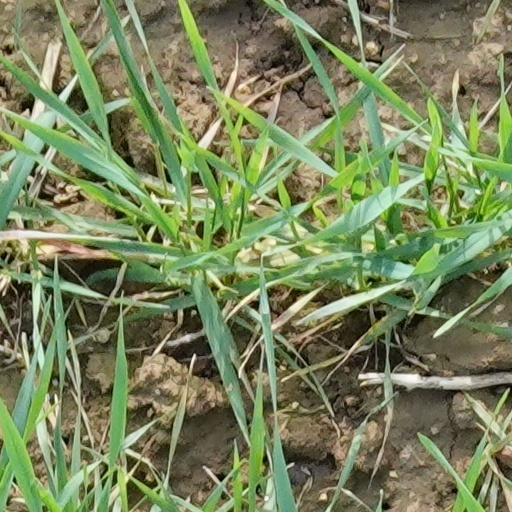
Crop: wheat